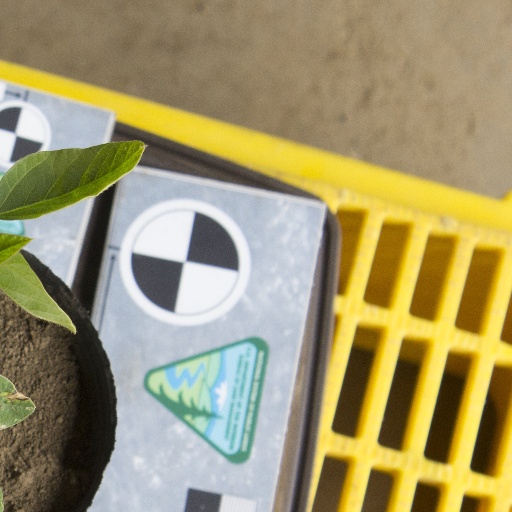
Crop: soybean